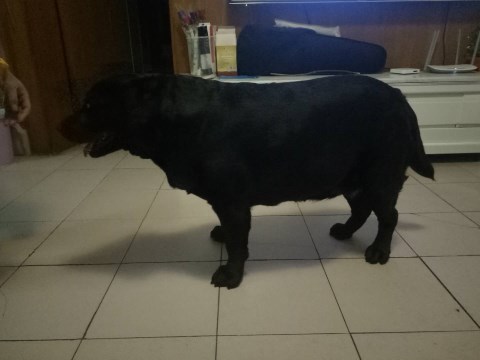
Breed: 3580-n000122-Labrador_retriever